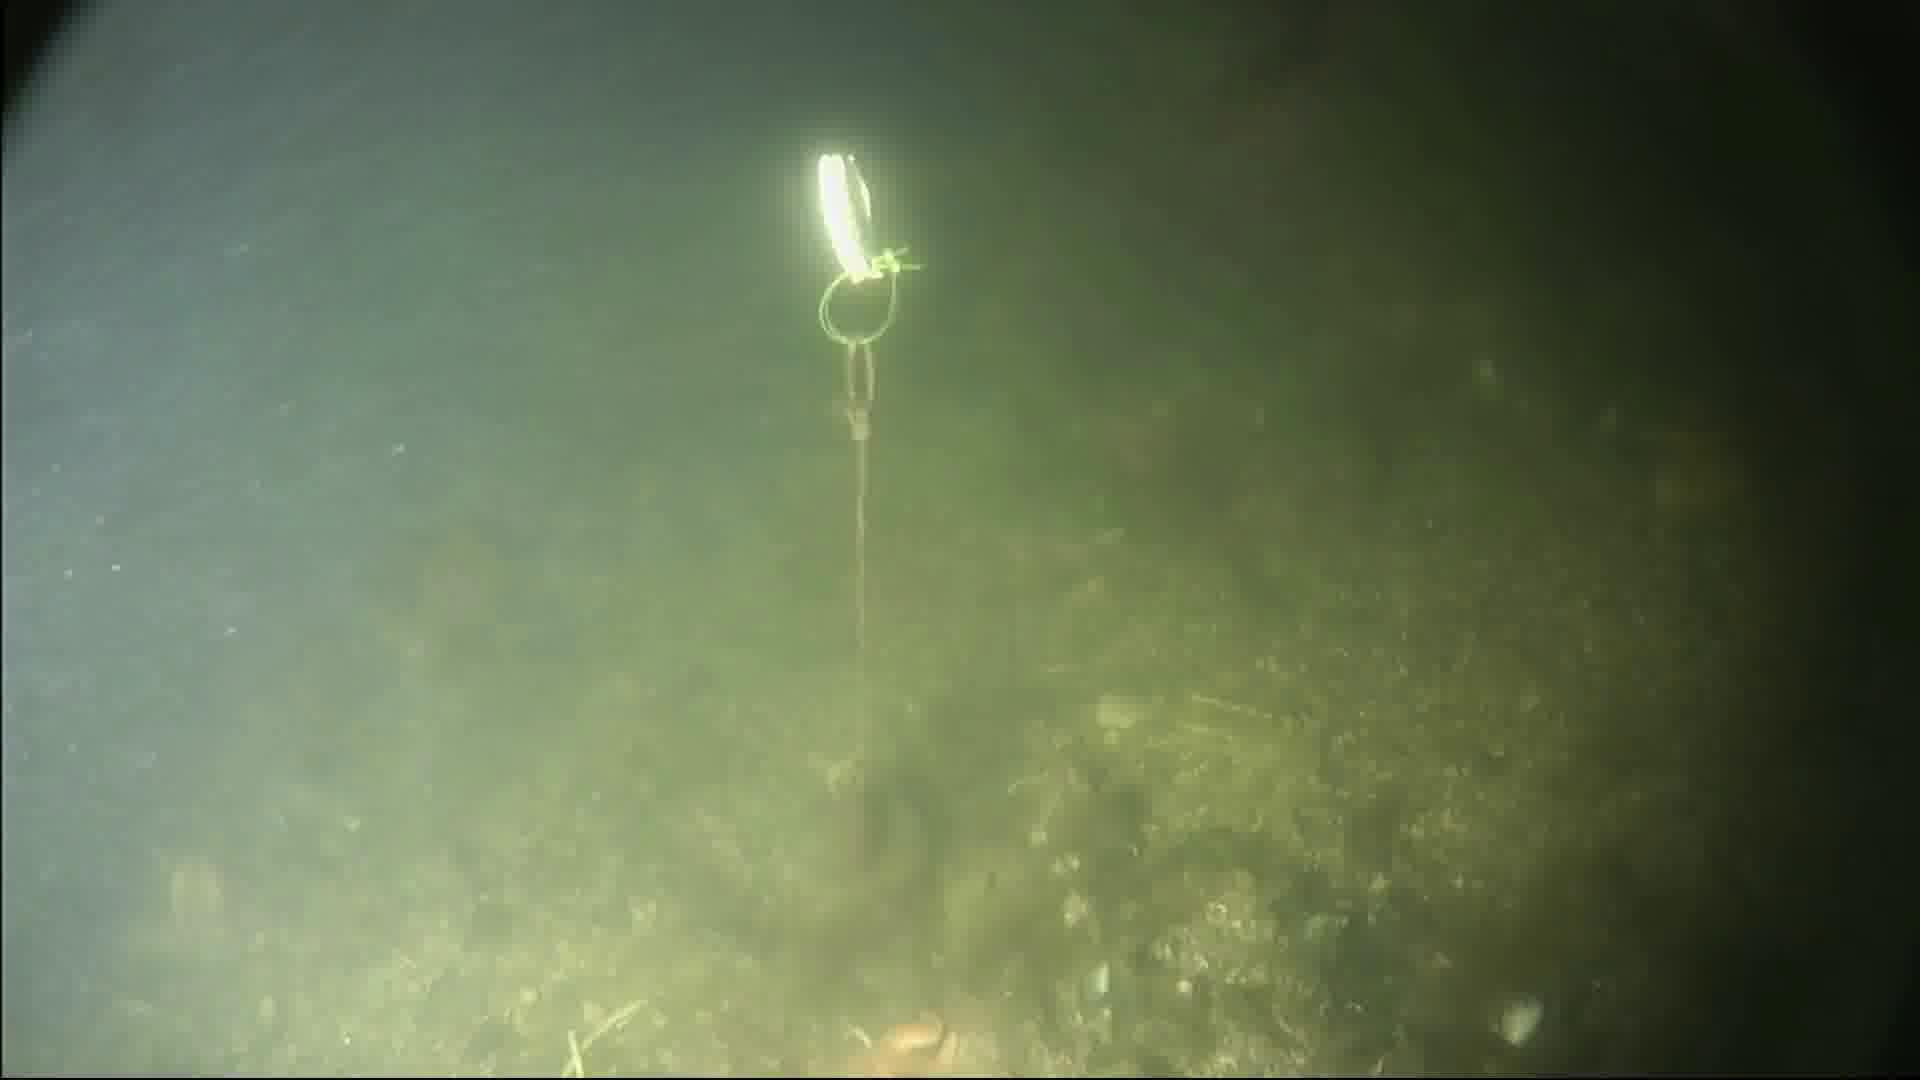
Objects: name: starfish
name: crab